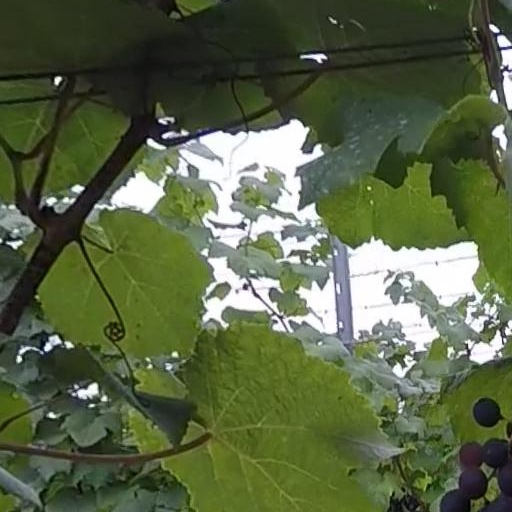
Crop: grape